2020 Nice stabbing

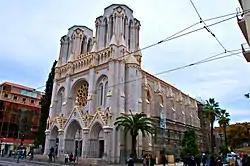
Notre-Dame de Nice, site of attack

The attack occurred on 29 October 2020 at , in the premises of Notre-Dame de Nice, a Roman Catholic basilica situated on the Avenue Jean Médecin in the centre of Nice. The attacker killed three people with a knife. One victim, a 60 year-old woman, received a "very deep throat cut like a decapitation". Another was the sexton of the church, and the third victim was another woman.